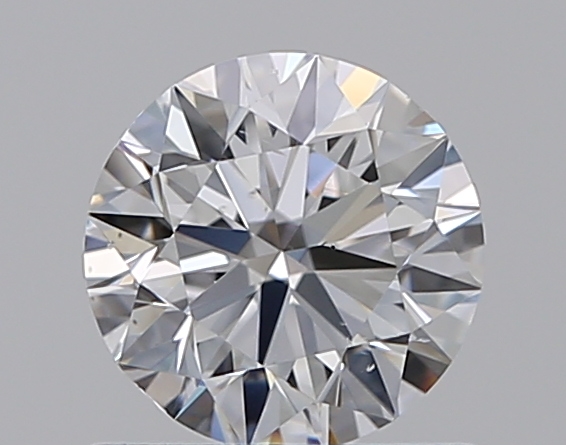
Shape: round
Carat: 0.7
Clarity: VS2
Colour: D
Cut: EX
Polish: EX
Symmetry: EX
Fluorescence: F
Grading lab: GIA
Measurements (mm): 5.6 x 5.64 x 3.53